David Manning

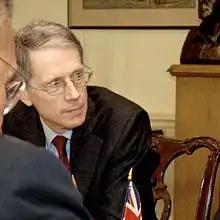
Sir David Manning during an interview with Donald Rumsfeld and Jack Straw, on 9 May 2005.

Sir David Geoffrey Manning, (born 5 December 1949) is a former British diplomat, who was the British Ambassador to the United States from 2003 to 2007. He authored the so-called "Manning Memo", that summarized the details of a meeting between American president George W. Bush and British prime minister Tony Blair during the run-up to the invasion of Iraq in 2003. Until 2019, he was appointed to the Household of the Duke and Duchess of Cambridge and the Duke and Duchess of Sussex.